Answer in natural language. Considering the relative positions, where is black colour countertop lx with respect to beautiful wall painting? Choose between the following options: above or below
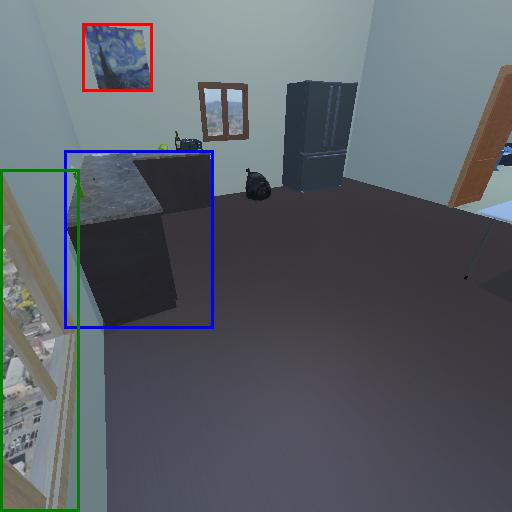
<answer>below</answer>